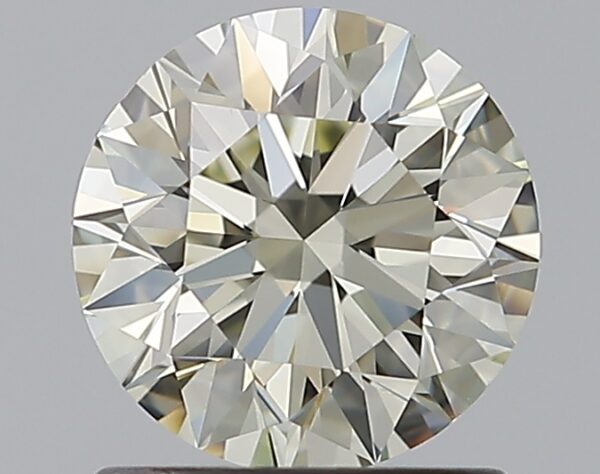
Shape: round
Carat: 1
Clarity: VS2
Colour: N
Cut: EX
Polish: EX
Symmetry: EX
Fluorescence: N
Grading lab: GIA
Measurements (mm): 6.33 x 6.37 x 3.98